Sequoia Field Airport

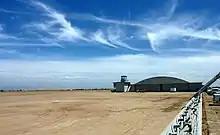
Sequoia Field - hangar from Visalia-Dinuba School of Aeronautics, 2009

Today, Sequoia Field is a modern general aviation airport. Much of the former containment area has been converted to the Tulare County Men's Correctional Facility, and many of the World War II buildings are still in use. Two World War II hangars from the military flight training field remain and are in use for general aviation aircraft. The airfield has a modern runway, although aircraft parking is noted to use part of the former wartime parking area.